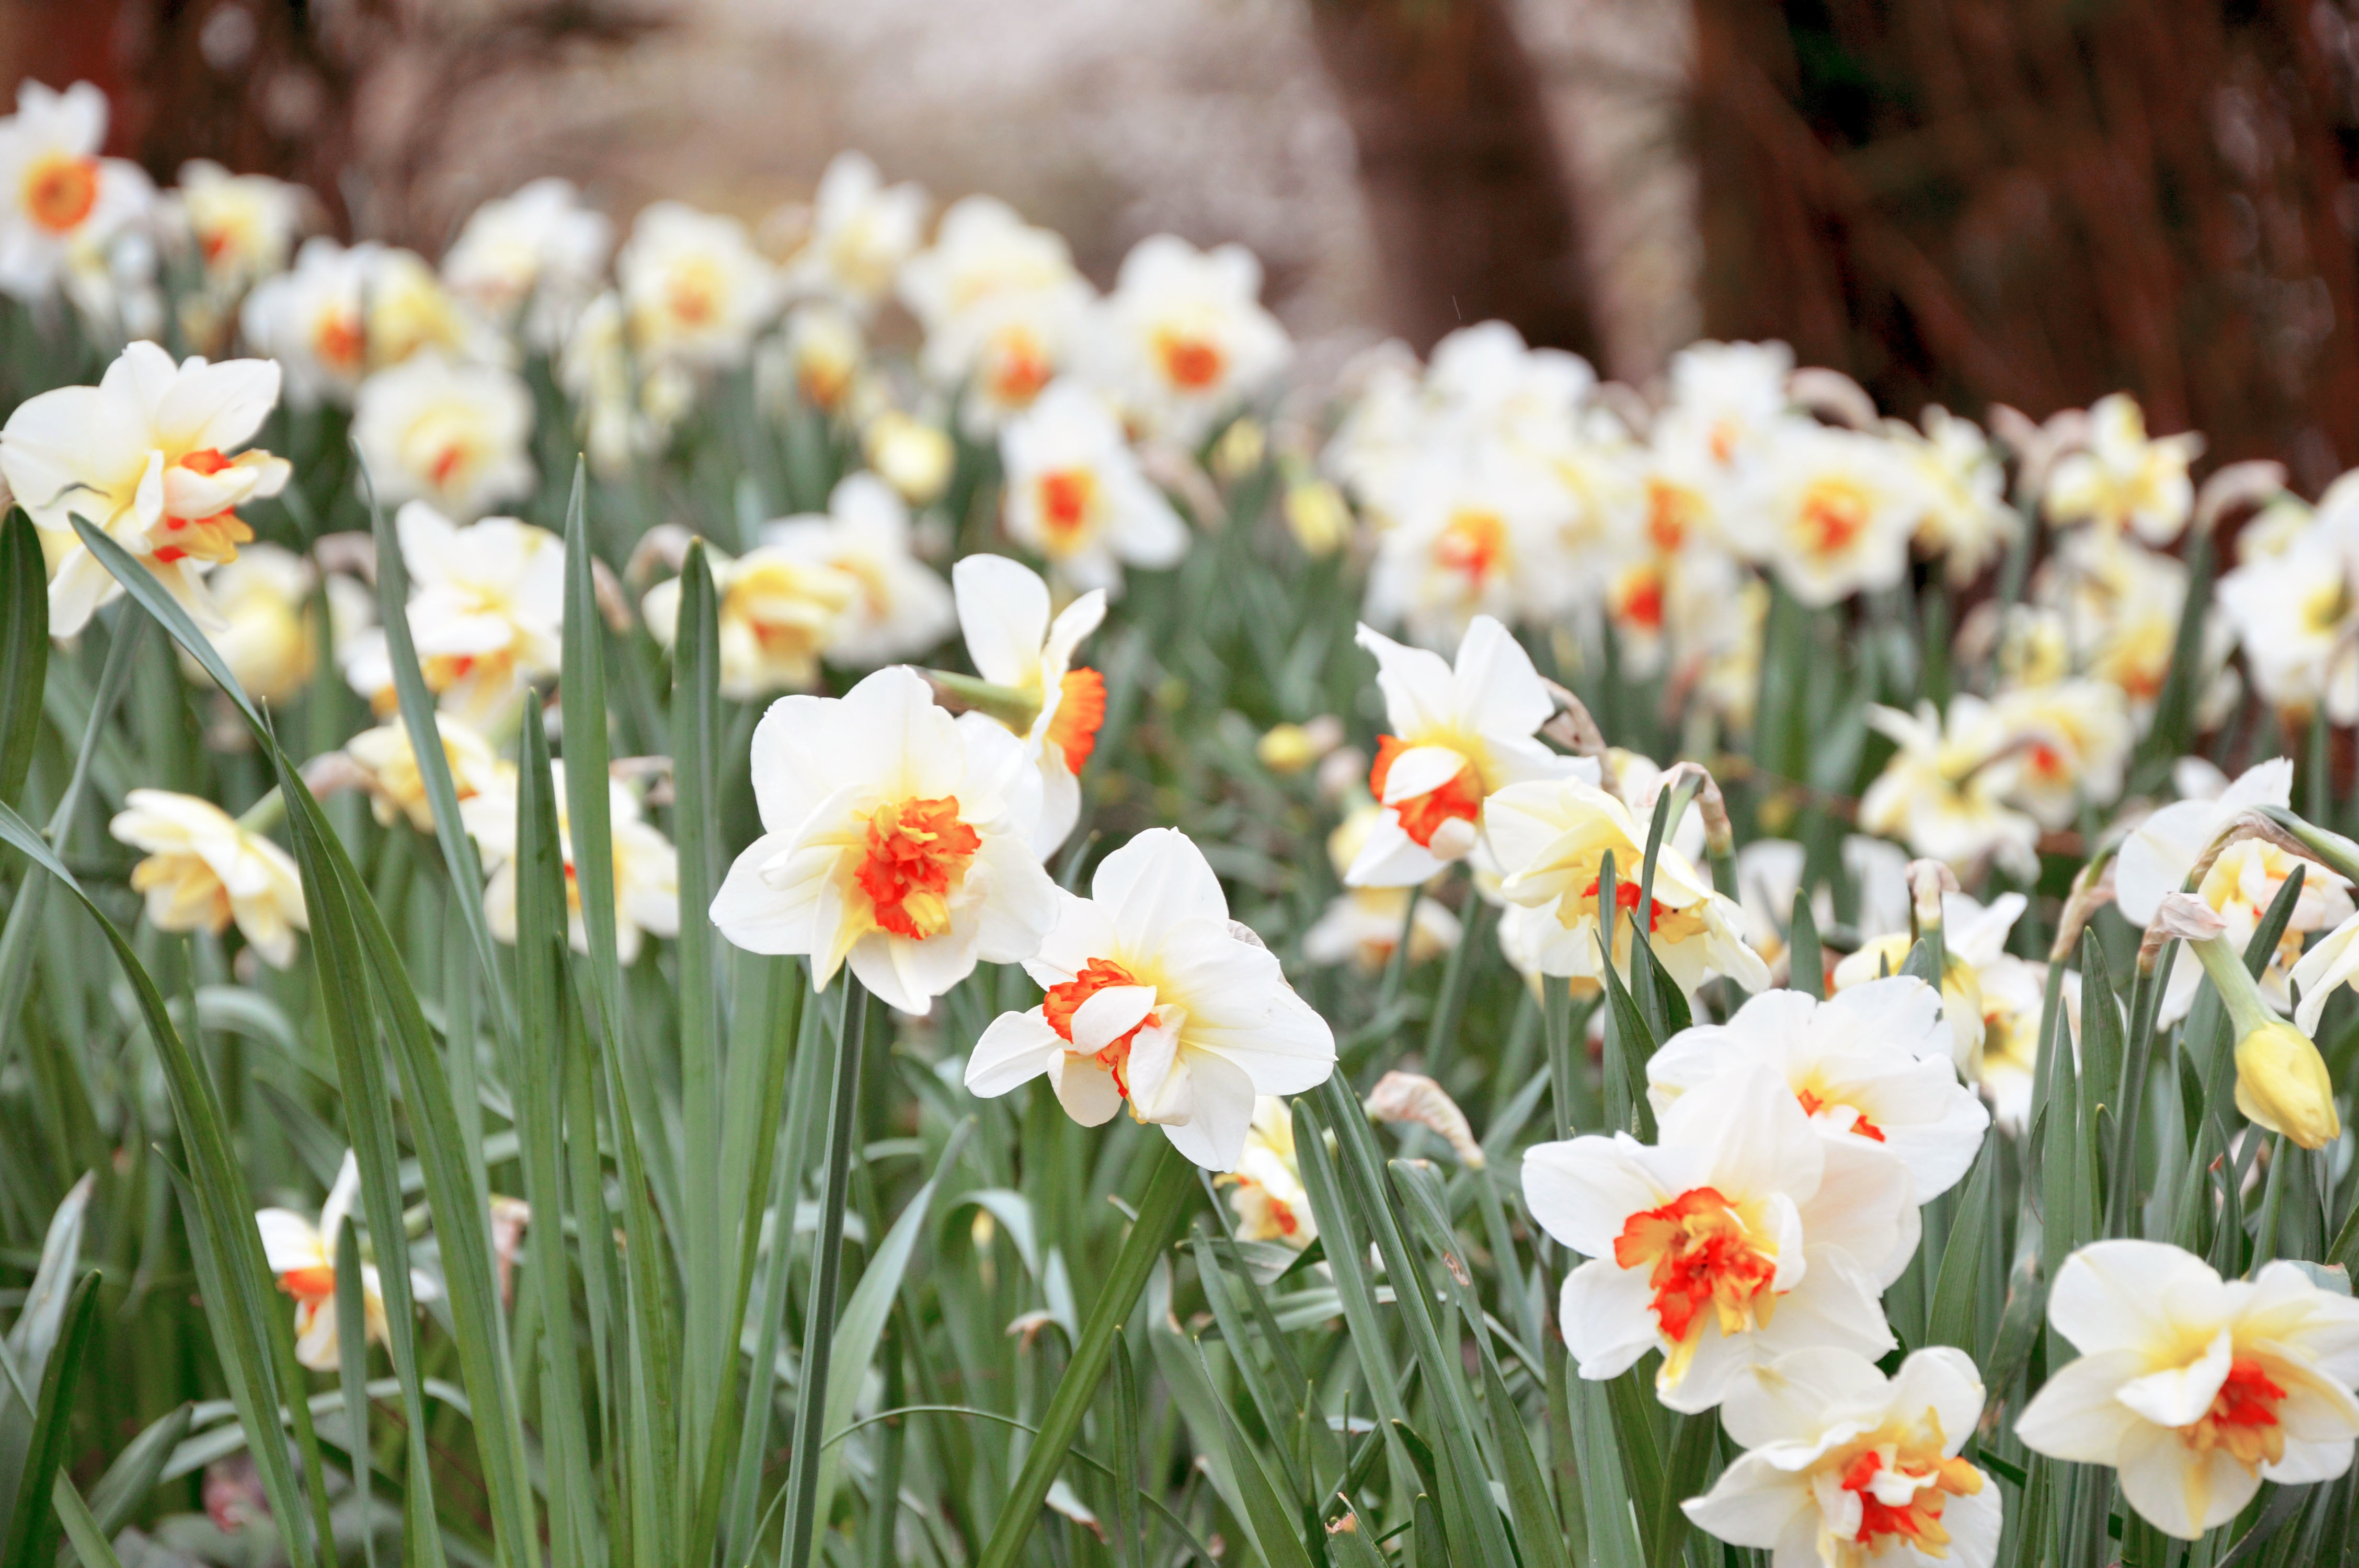
plant, field, meadow, flower, botany, flora, narcissus, flowering plant, land plant